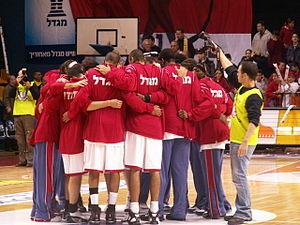
Le Hapoël Jérusalem est un club israélien de basket-ball, basé à Jérusalem.